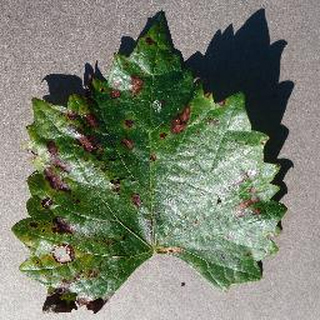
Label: grape_esca_black_measles